Gray treefrog

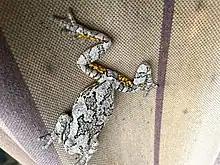
Yellow hind legs of a gray tree frog

Tadpoles have rounded bodies (as opposed to the more elongated bodies of stream species) with high, wide tails that can be colored red if predators are in the system. Metamorphosis can occur as quickly as two months with optimal conditions. During metamorphosis, the new froglets will almost always turn green for a day or two before changing to the more common gray. Young frogs will also sometimes maintain a light green color, only turning gray or darker green once adulthood is reached.